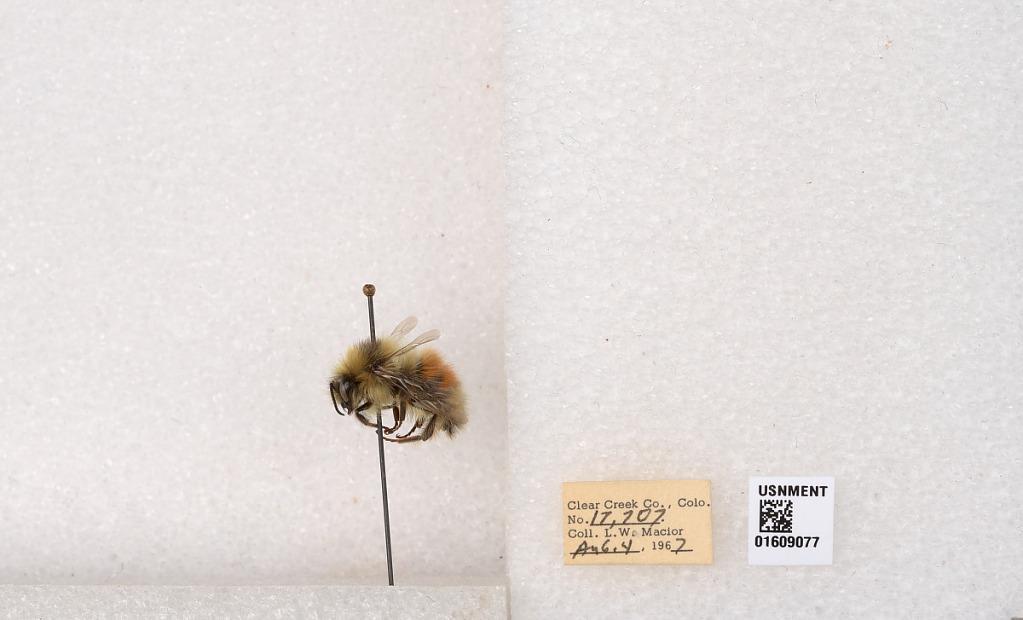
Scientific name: Bombus (Pyrobombus) sylvicola Kirby
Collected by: L. Macior
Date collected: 1967-8-4
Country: United States
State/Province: Colorado
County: Clear Creek
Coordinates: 39.6856, -105.645